Shikari (2012 film)

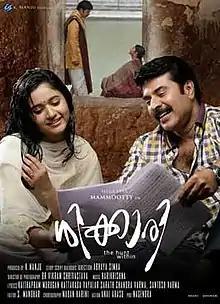
Malayalam poster

Shikari is a 2012 Indian bilingual film in Kannada and Malayalam. The film written and directed by Abhaya Simha, stars Mammootty and Poonam Bajwa in the lead, with Aditya, Mohan and Innocent in other major roles. The film was the Kannada debut of Mammootty, and Malayalam debut of director Abhay Simha and music director V. Harikrishna. Both Mammooty and Poonam Bajwa play double roles, set in two different timelines.